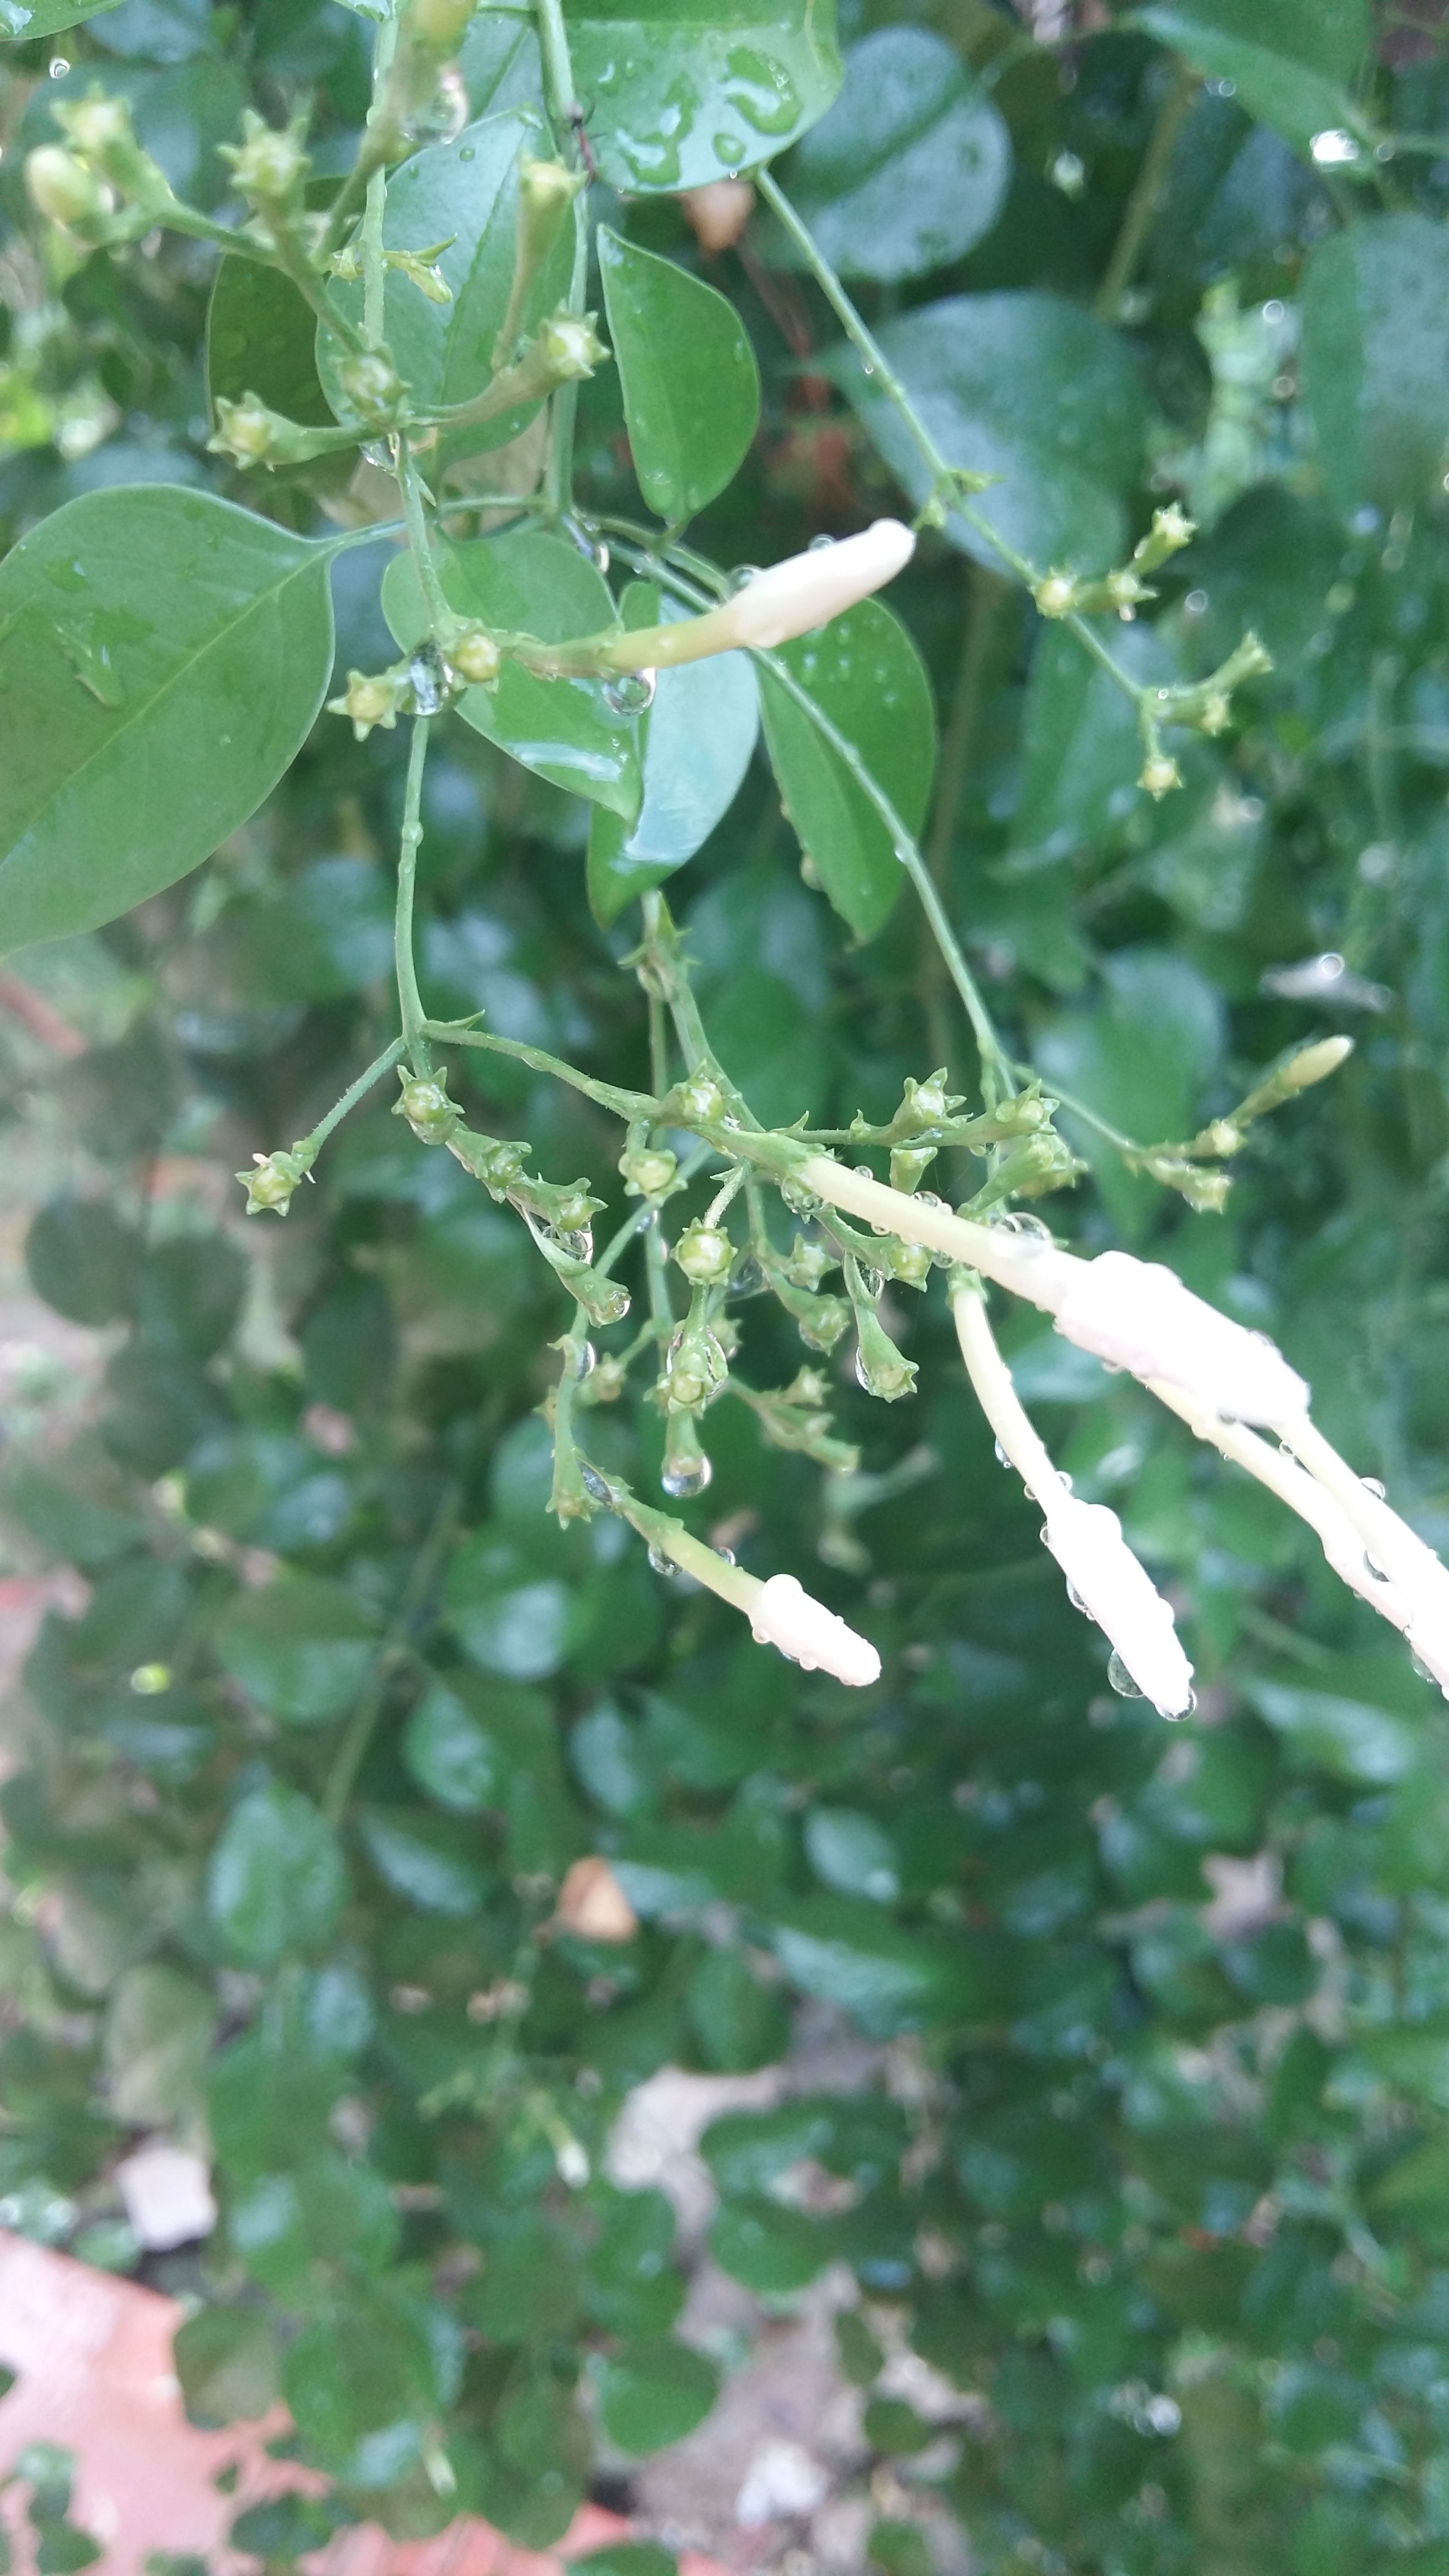
tree, branch, plant, fruit, leaf, flower, food, green, produce, birch, botany, flora, shrub, flowering plant, woody plant, land plant